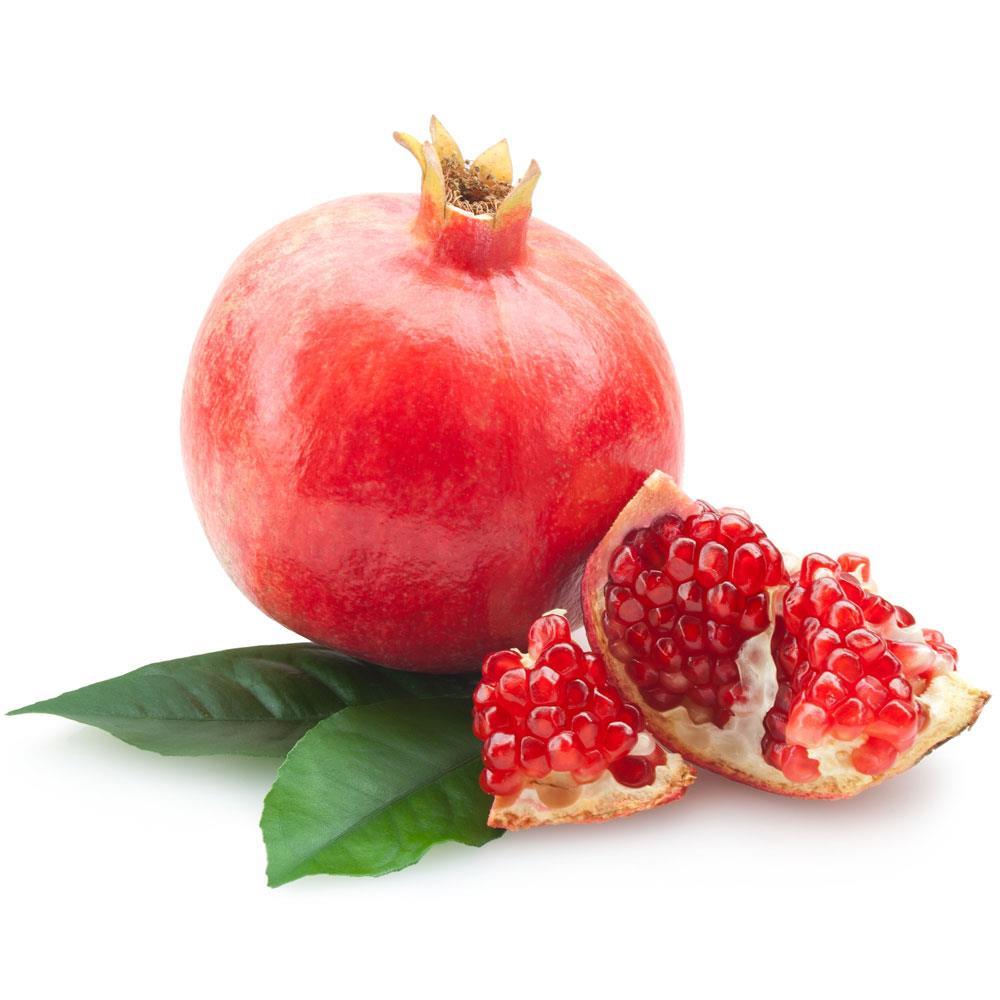
Label: Pomegranate